Mateusz Taciak

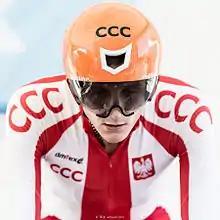
Taciak during the 2014 UCI Road World Championships

Mateusz Taciak (born 19 June 1984) is a Polish former racing cyclist, who rode professionally from 2009 to 2020, for the , and squads, and rode at the 2014 UCI Road World Championships. He now works as a directeur sportif for UCI Continental team .